4DX

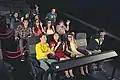
4DX theater in Vietnam

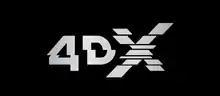
This logo was used until 2019.

4DX technology was commercially debuted at the CGV Sangam theater in Seoul in 2009. Following the success of "Avatar", the technology expanded to more theaters in South Korea.